Black Clover season 3

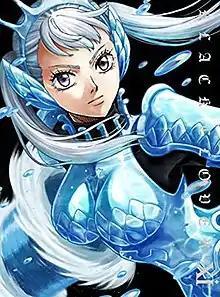
Cover art for the eleventh Japanese home media volume as released by Avex Pictures, featuring Noelle Silva using Valkyrie Armor

The third season of the "Black Clover" anime television series was directed by Tatsuya Yoshihara and produced by Pierrot. The third season aired from October 1, 2019, to December 1, 2020, on TV Tokyo in Japan. It adapts Yūki Tabata's manga series of the same name from the rest of the 17th volume to the end of the 23rd volume (chapters 160–228), with the exception of episodes 123 and 124 (recap), and episodes 130–154, which take place during the storyline's 6-month timeskip in the manga and are considered anime canon episodes that were supervised by Tabata. On April 26, 2020, it was announced that after episode 132, remaining episodes of the season would be delayed due to the effects of the COVID-19 pandemic. After a two-month hiatus, the season resumed airing on July 7, 2020. Both Crunchyroll and Funimation licensed the series for an English release, with Crunchyroll simulcasting the third season, and Funimation producing a North American Simuldub. Funimation's adaptation premiered on February 2, 2020, on Adult Swim's Toonami programming block. Toonami's broadcast went on hiatus after episode 136 on October 25, 2020, as a result of production delays for the English dub caused by the COVID-19 pandemic. The season resumed its run on Toonami on February 14, 2021, and ended on June 13 of the same year.